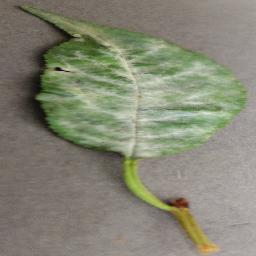
Label: Cherry___Powdery_mildew